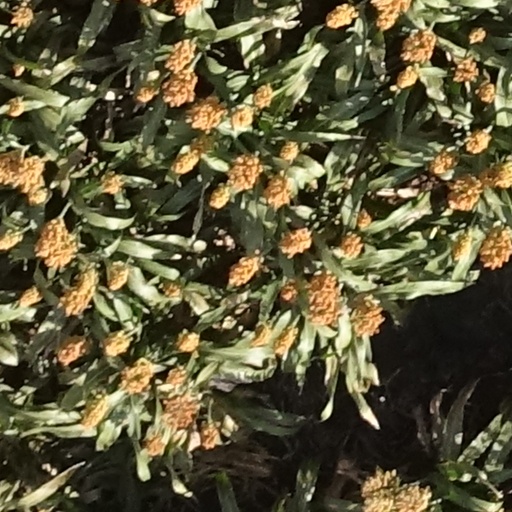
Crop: sorghum